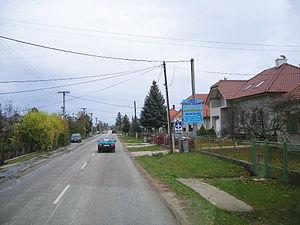
Kovarce est un village de Slovaquie situé dans la région de Nitra.